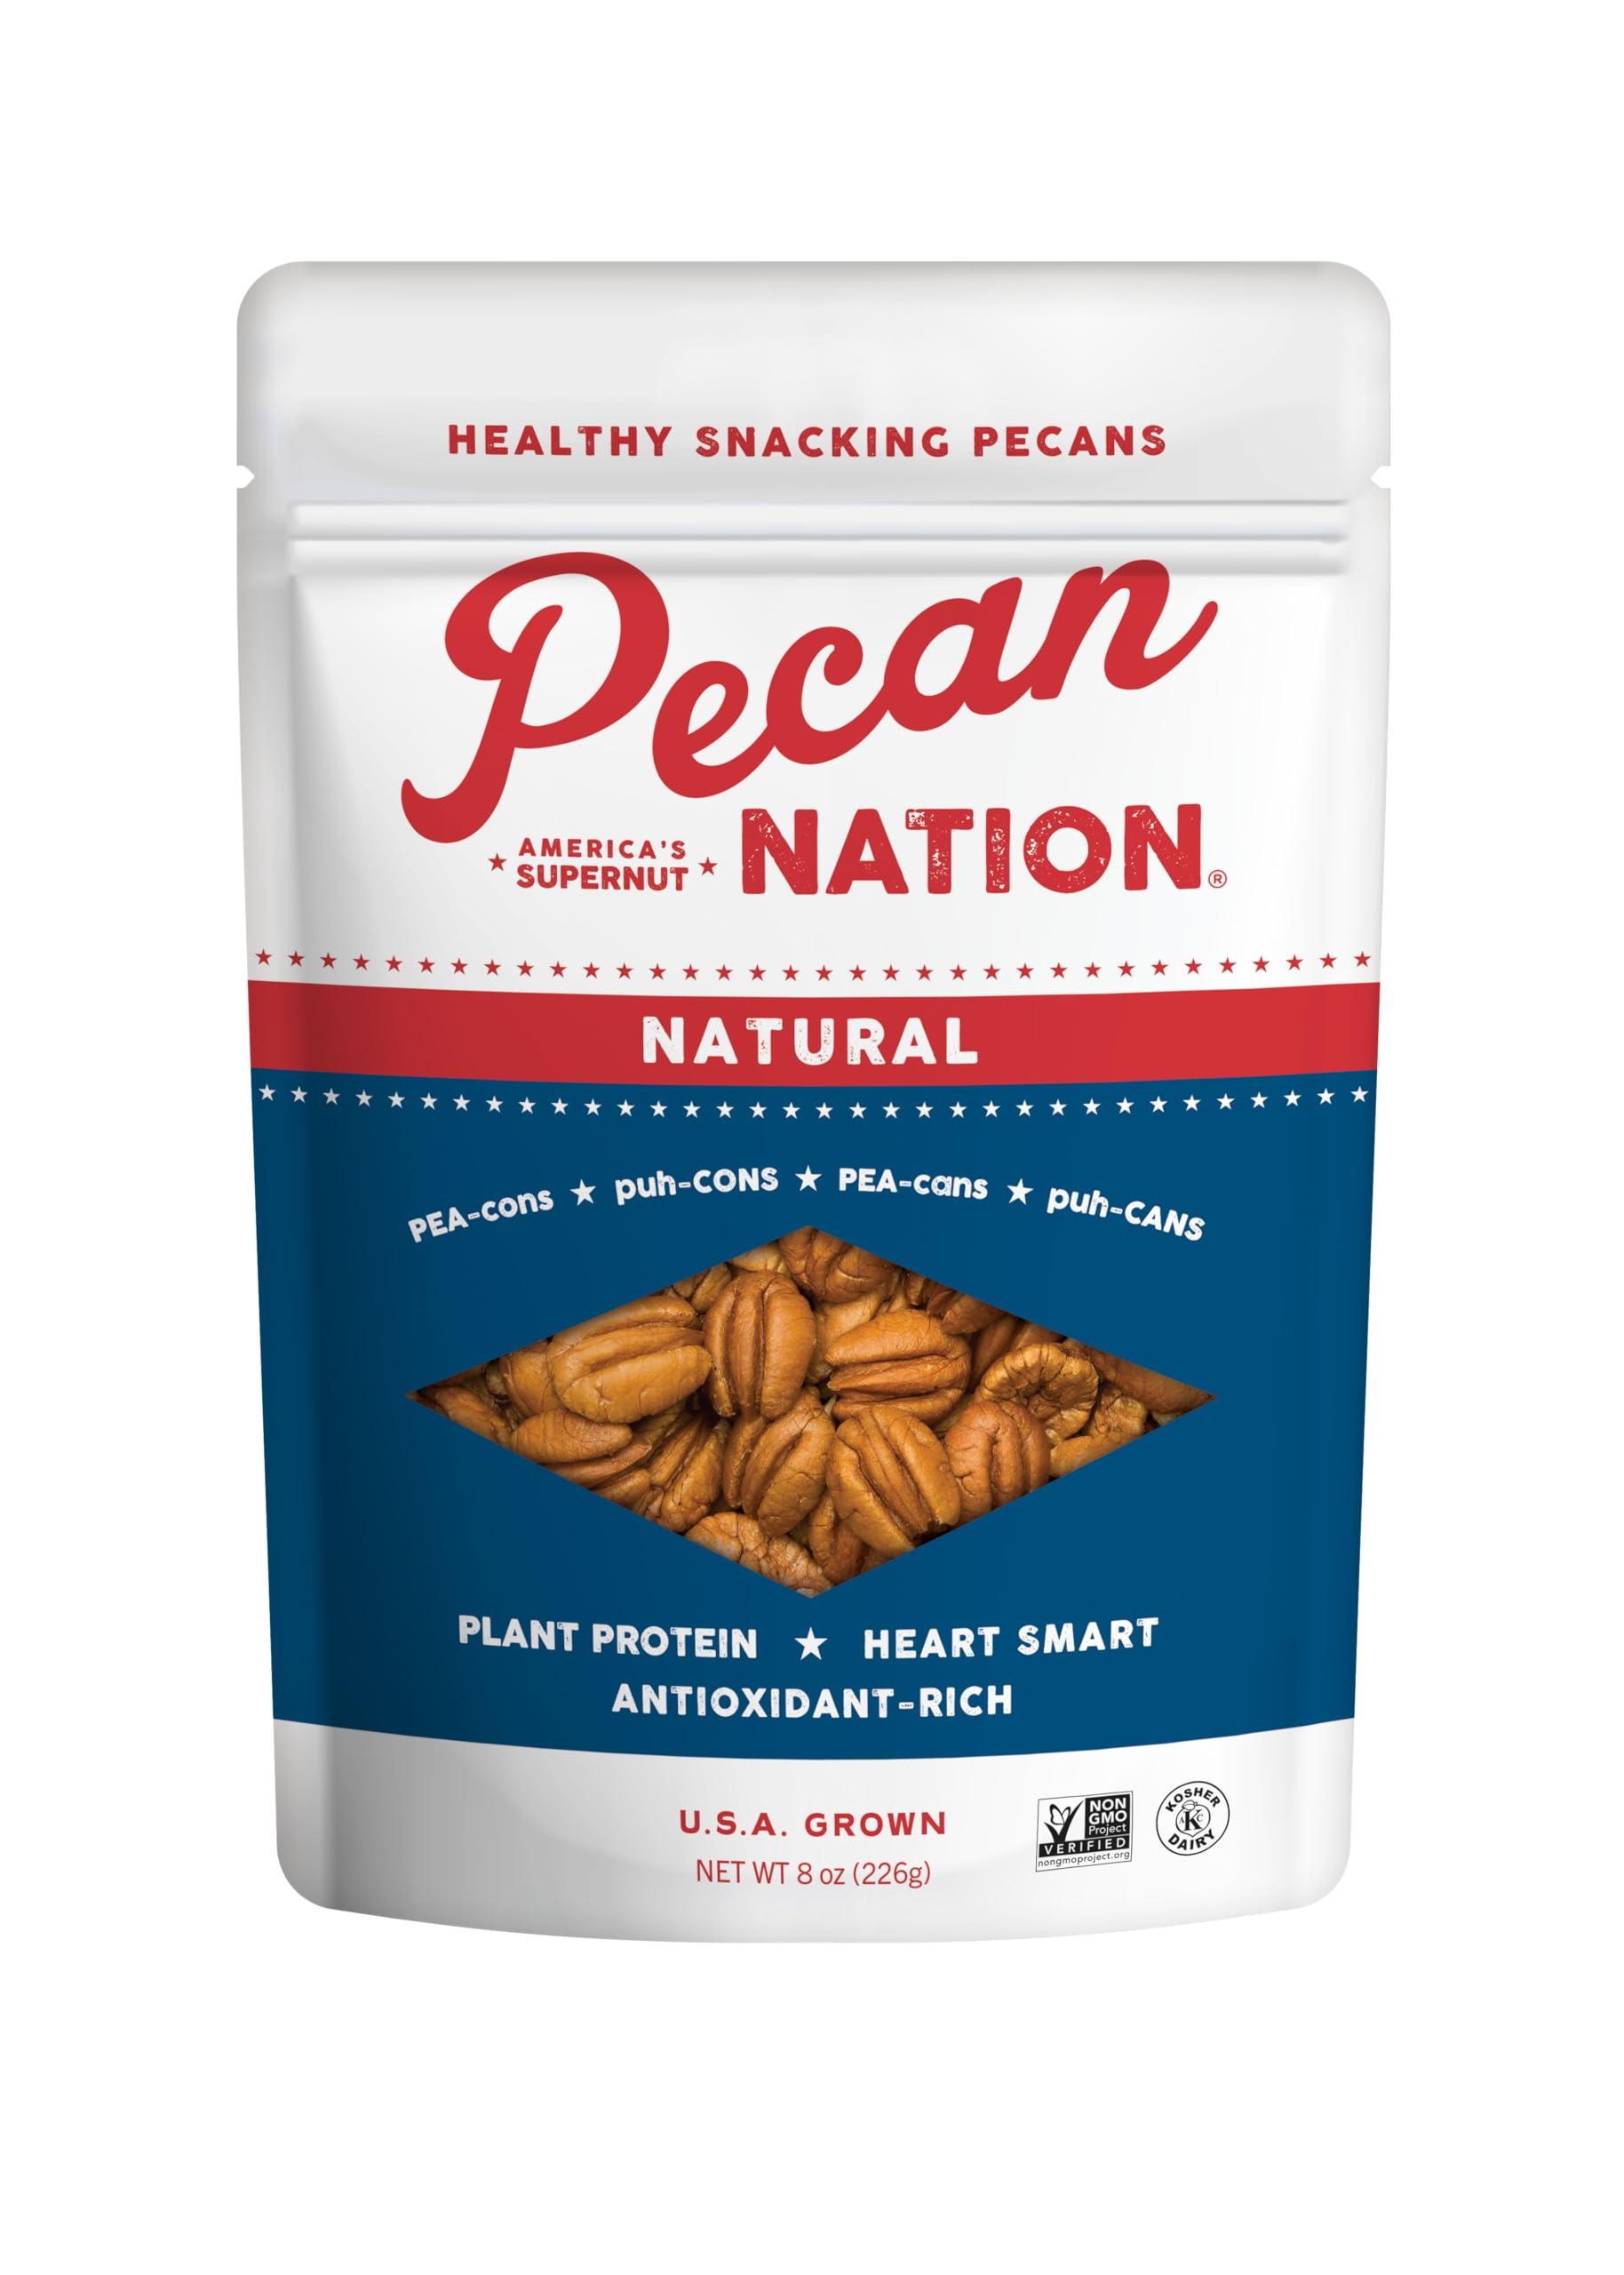
Item Name: Pecan Nation All Natural Unsalted Pecan Halves 8 oz., No preservatives, Antioxidant-Rich, Low Carb, Healthy Nut Snack for Adults and Kids
Bullet Point 1: Our signature fresh pecans are so perfectly plump and naturally sweet you won’t believe how delicious they taste. Grown with extra TLC, from our trees to your mouth, with love
Bullet Point 2: These healthy snacking nuts are high in antioxidants, loaded with essential vitamins and minerals, packed with fiber and naturally occurring heart health benefits
Bullet Point 3: Our signature fresh pecans are grown, harvested, shelled and roasted by 5th-generation farmers who know exactly what it takes to bring you the most flavorful pecans around
Bullet Point 4: Pecans are perfect for the health enthusiast and snack lover in all of us
Bullet Point 5: Our USA-grown pecans are America's supernut
Product Description: The right snack can give you the energy you need to power through the day. If you want a healthy snack that's kind to your body, consider natural pecans from Pecan Nation. These shelled pecans have a buttery taste and satisfying texture. With different sized packages available, you can buy these unflavored pecans in bulk to share with friends or pack a small bag just for you. These pecans are grown in Georgia in orchards over 100 years old to ensure you receive nuts that taste and look great. After harvest, the fresh pecans are dried to the right moisture level to prevent spoilage. They are carefully cracked, cleaned and packaged. When these nuts arrive at your doorstep, you can enjoy the flavor generations of dedicated cultivation creates. Enjoy pecans by themselves or add them to your favorite recipes. In addition to great flavor, these nuts provide plenty of nutrients, including: Magnesium: As a magnesium-rich food, pecans provide nearly 10% of your daily recommended magnesium intake in one serving. This essential mineral helps build strong bones, regulate blood pressure and maintain proper nerve function. Fiber: A fiber-rich diet helps support heart and colon health. Pecans are full of fiber, making it easy to add more of this plant-based nutrient to your diet. Antioxidants: Pecans are also antioxidant-rich nuts. Snacking on these nuts provides the nutrients your body needs to combat oxidation in your cells. Unsaturated fats: The unsaturated fats in these heart-healthy nuts can help keep cholesterol under control. Low carbs: Pecans contain fewer carbs than other nuts. These diet nuts make the perfect low-carb snack or keto-friendly food. The health benefits of pecans mean you can feel comfortable making them your new post-workout snack. Whether you eat natural pecans straight out of the bag or use them to top a salad, you'll love how flavor and health go hand in hand.
Value: 8.0
Unit: Ounce

Price: 12